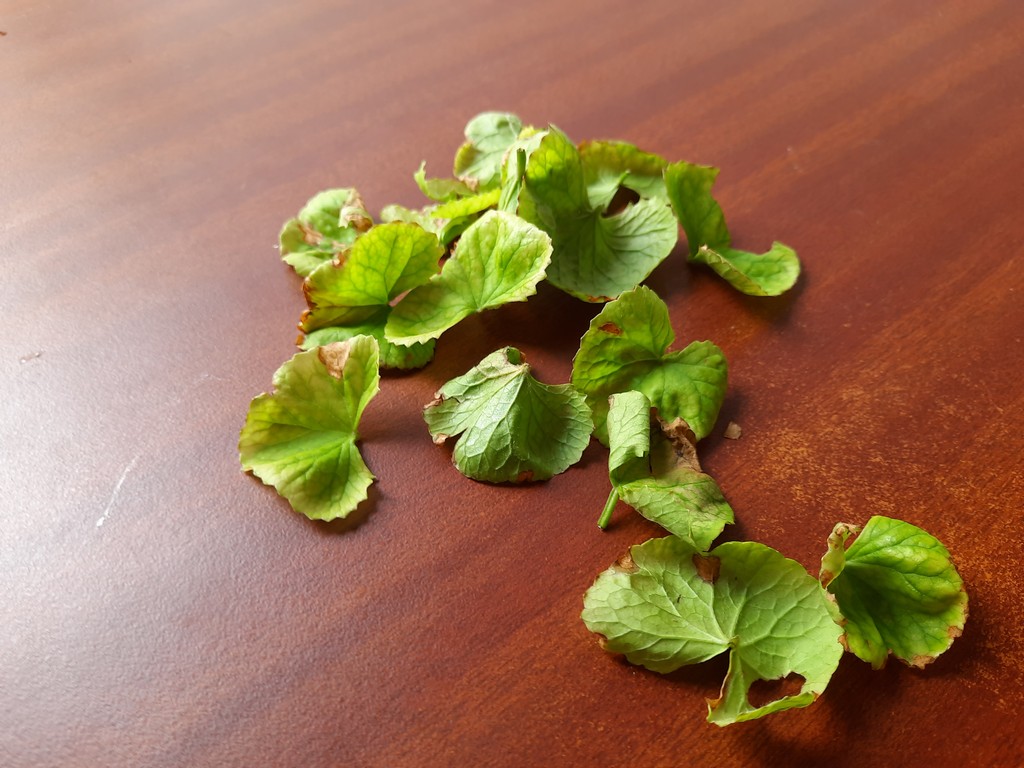
Label: Unhealthy